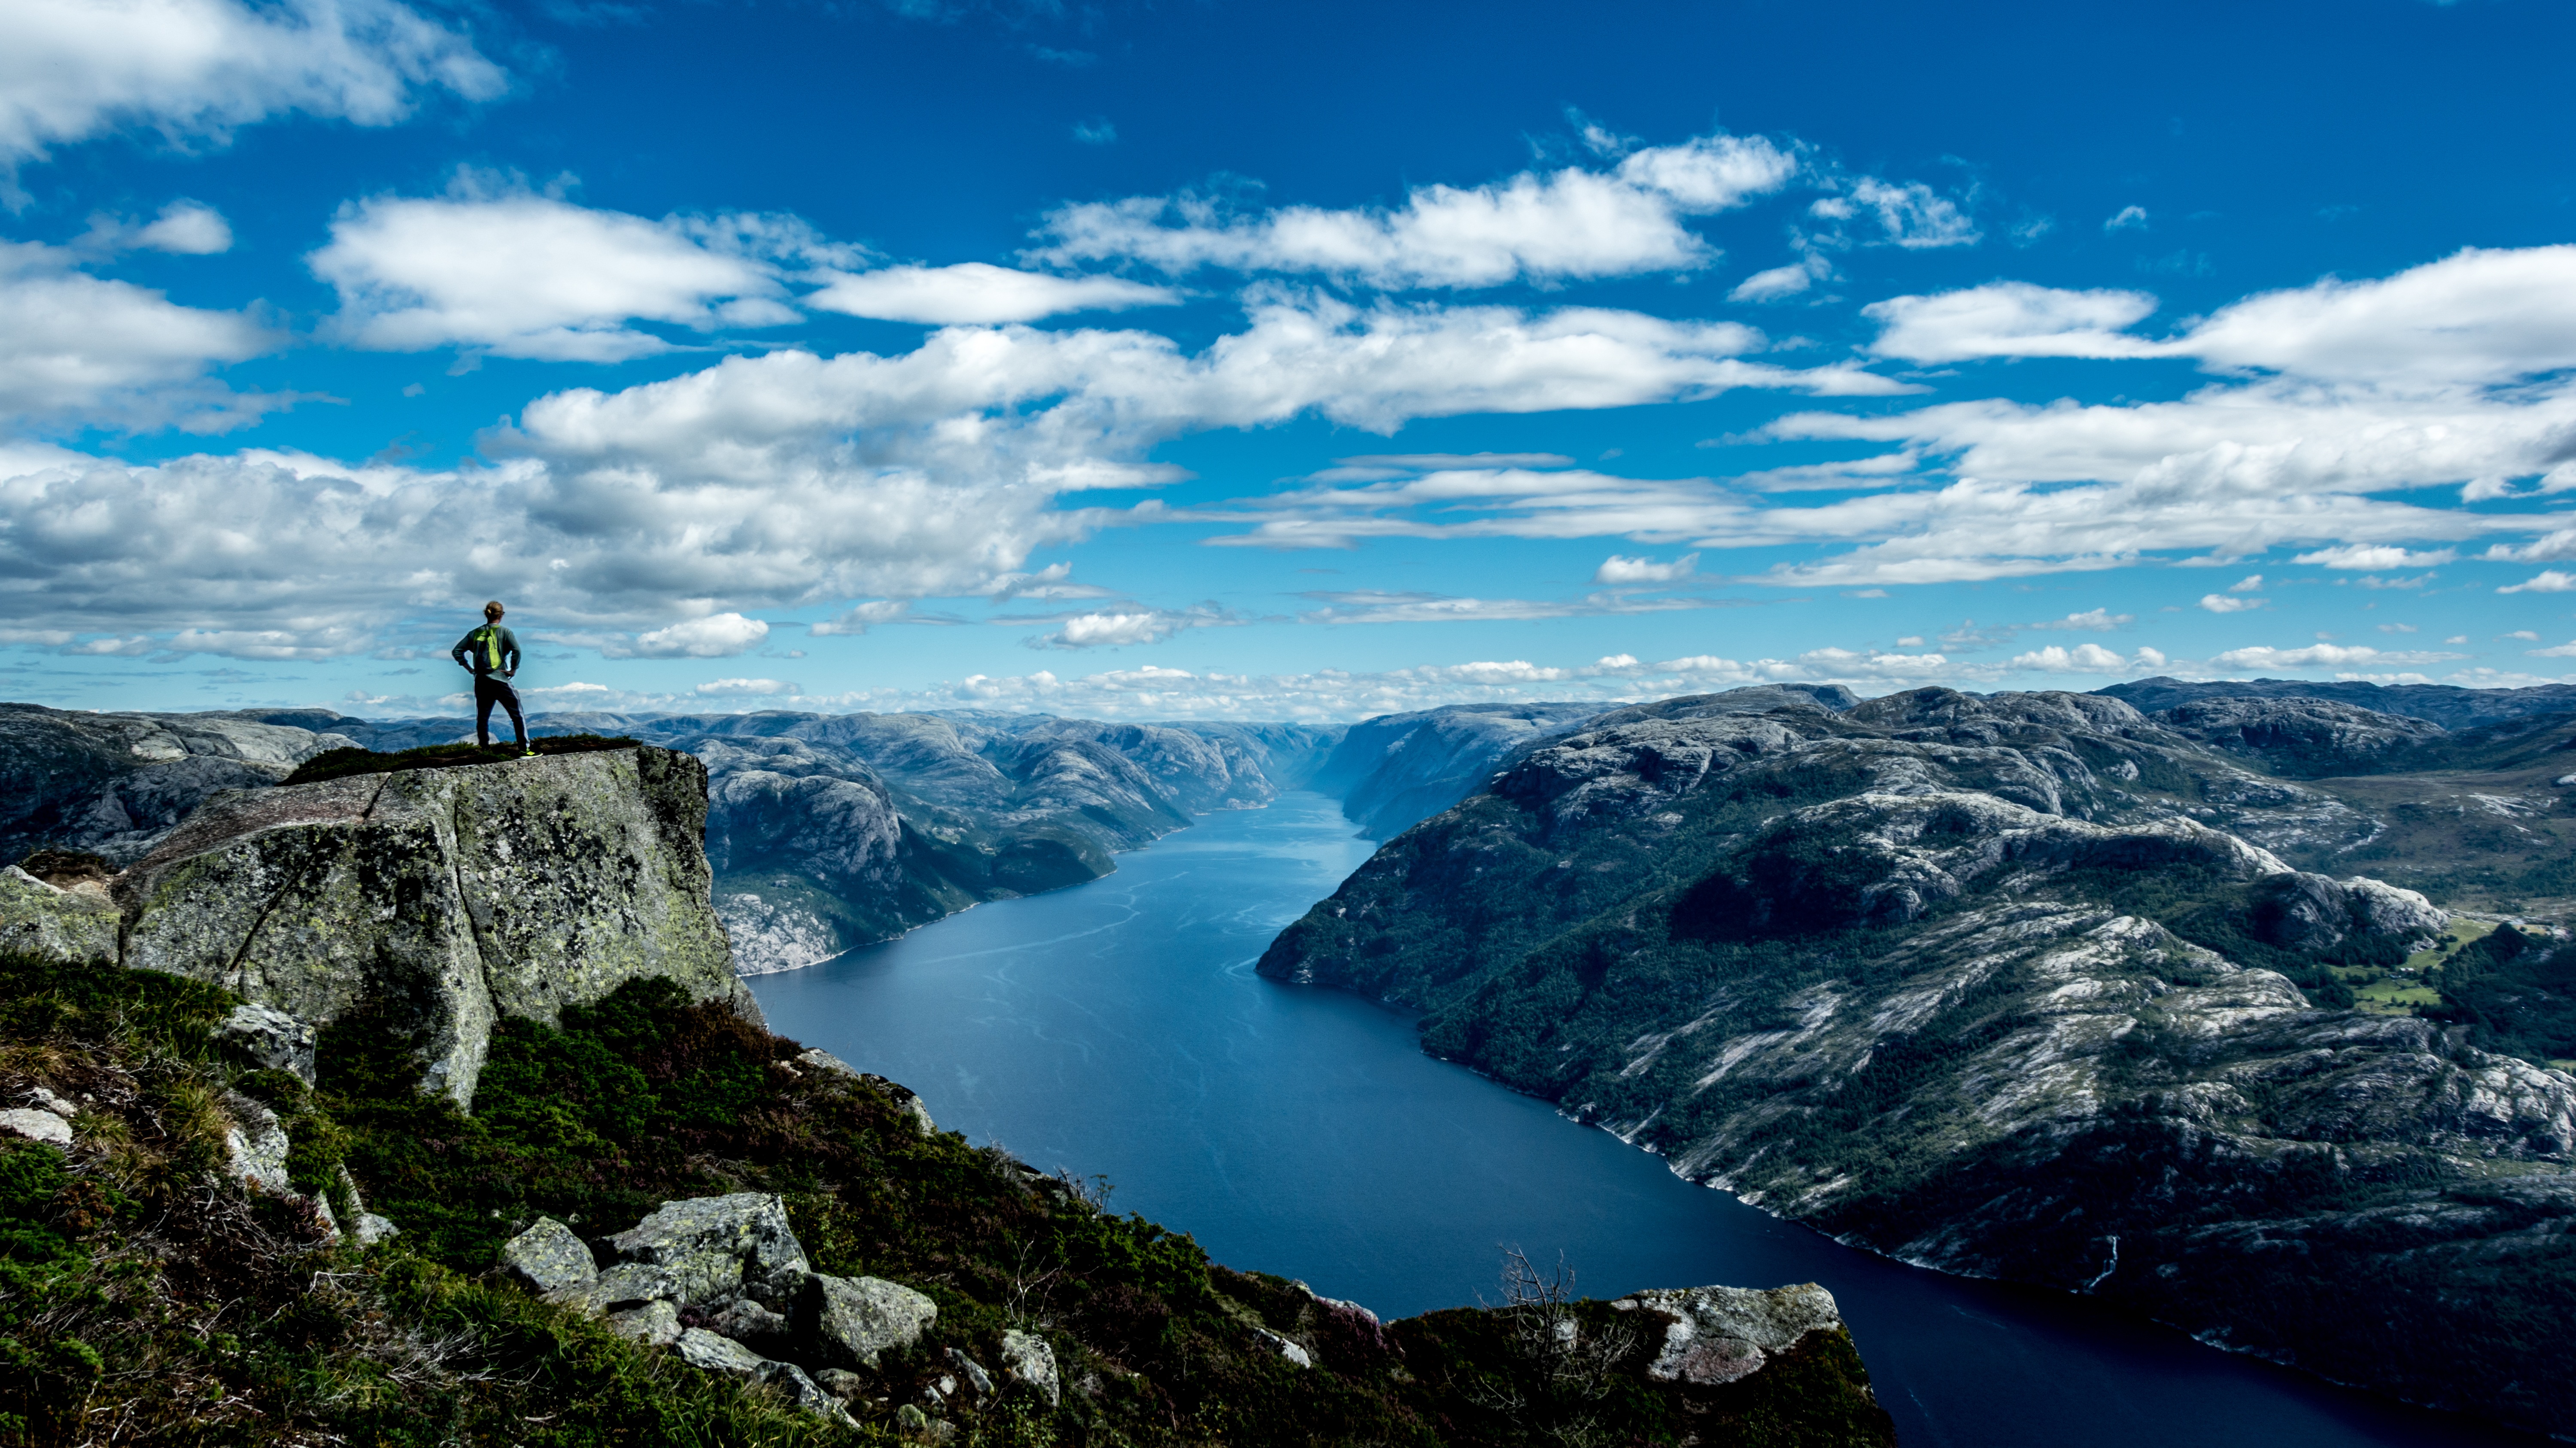
landscape, sea, coast, water, nature, person, mountain, cloud, sky, adventure, river, mountain range, cliff, panoramic, scenic, hike, fjord, terrain, rocks, outdoors, clouds, mountains, alps, plateau, loch, rocky mountains, landform, geographical feature, mountainous landforms, glacial landform